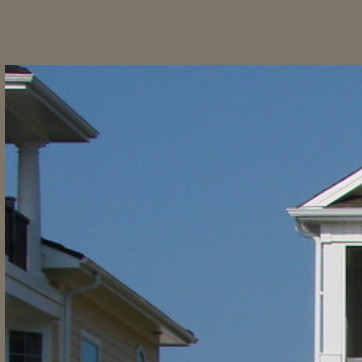
Material: sky